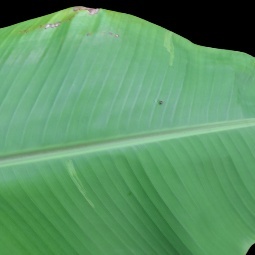
Label: Healthy